Titus Flavius Sabinus (father of Vespasian)

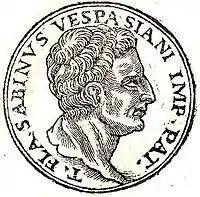
Titus Flavius Sabinus from "Promptuarium Iconum Insigniorum" (1553)

Titus Flavius T. f. Sabinus was a Roman eques and the father of the emperor Vespasian.